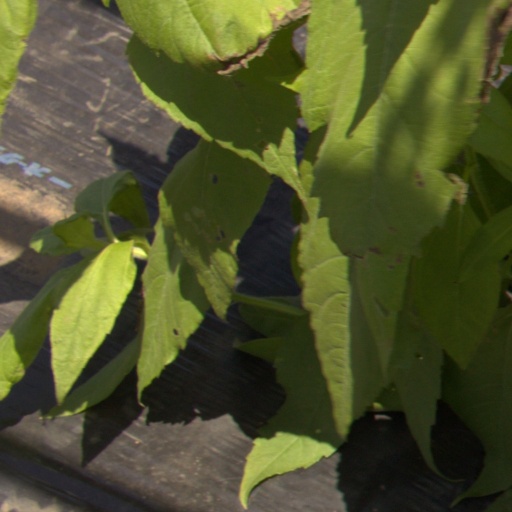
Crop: Jerusalem artichoke